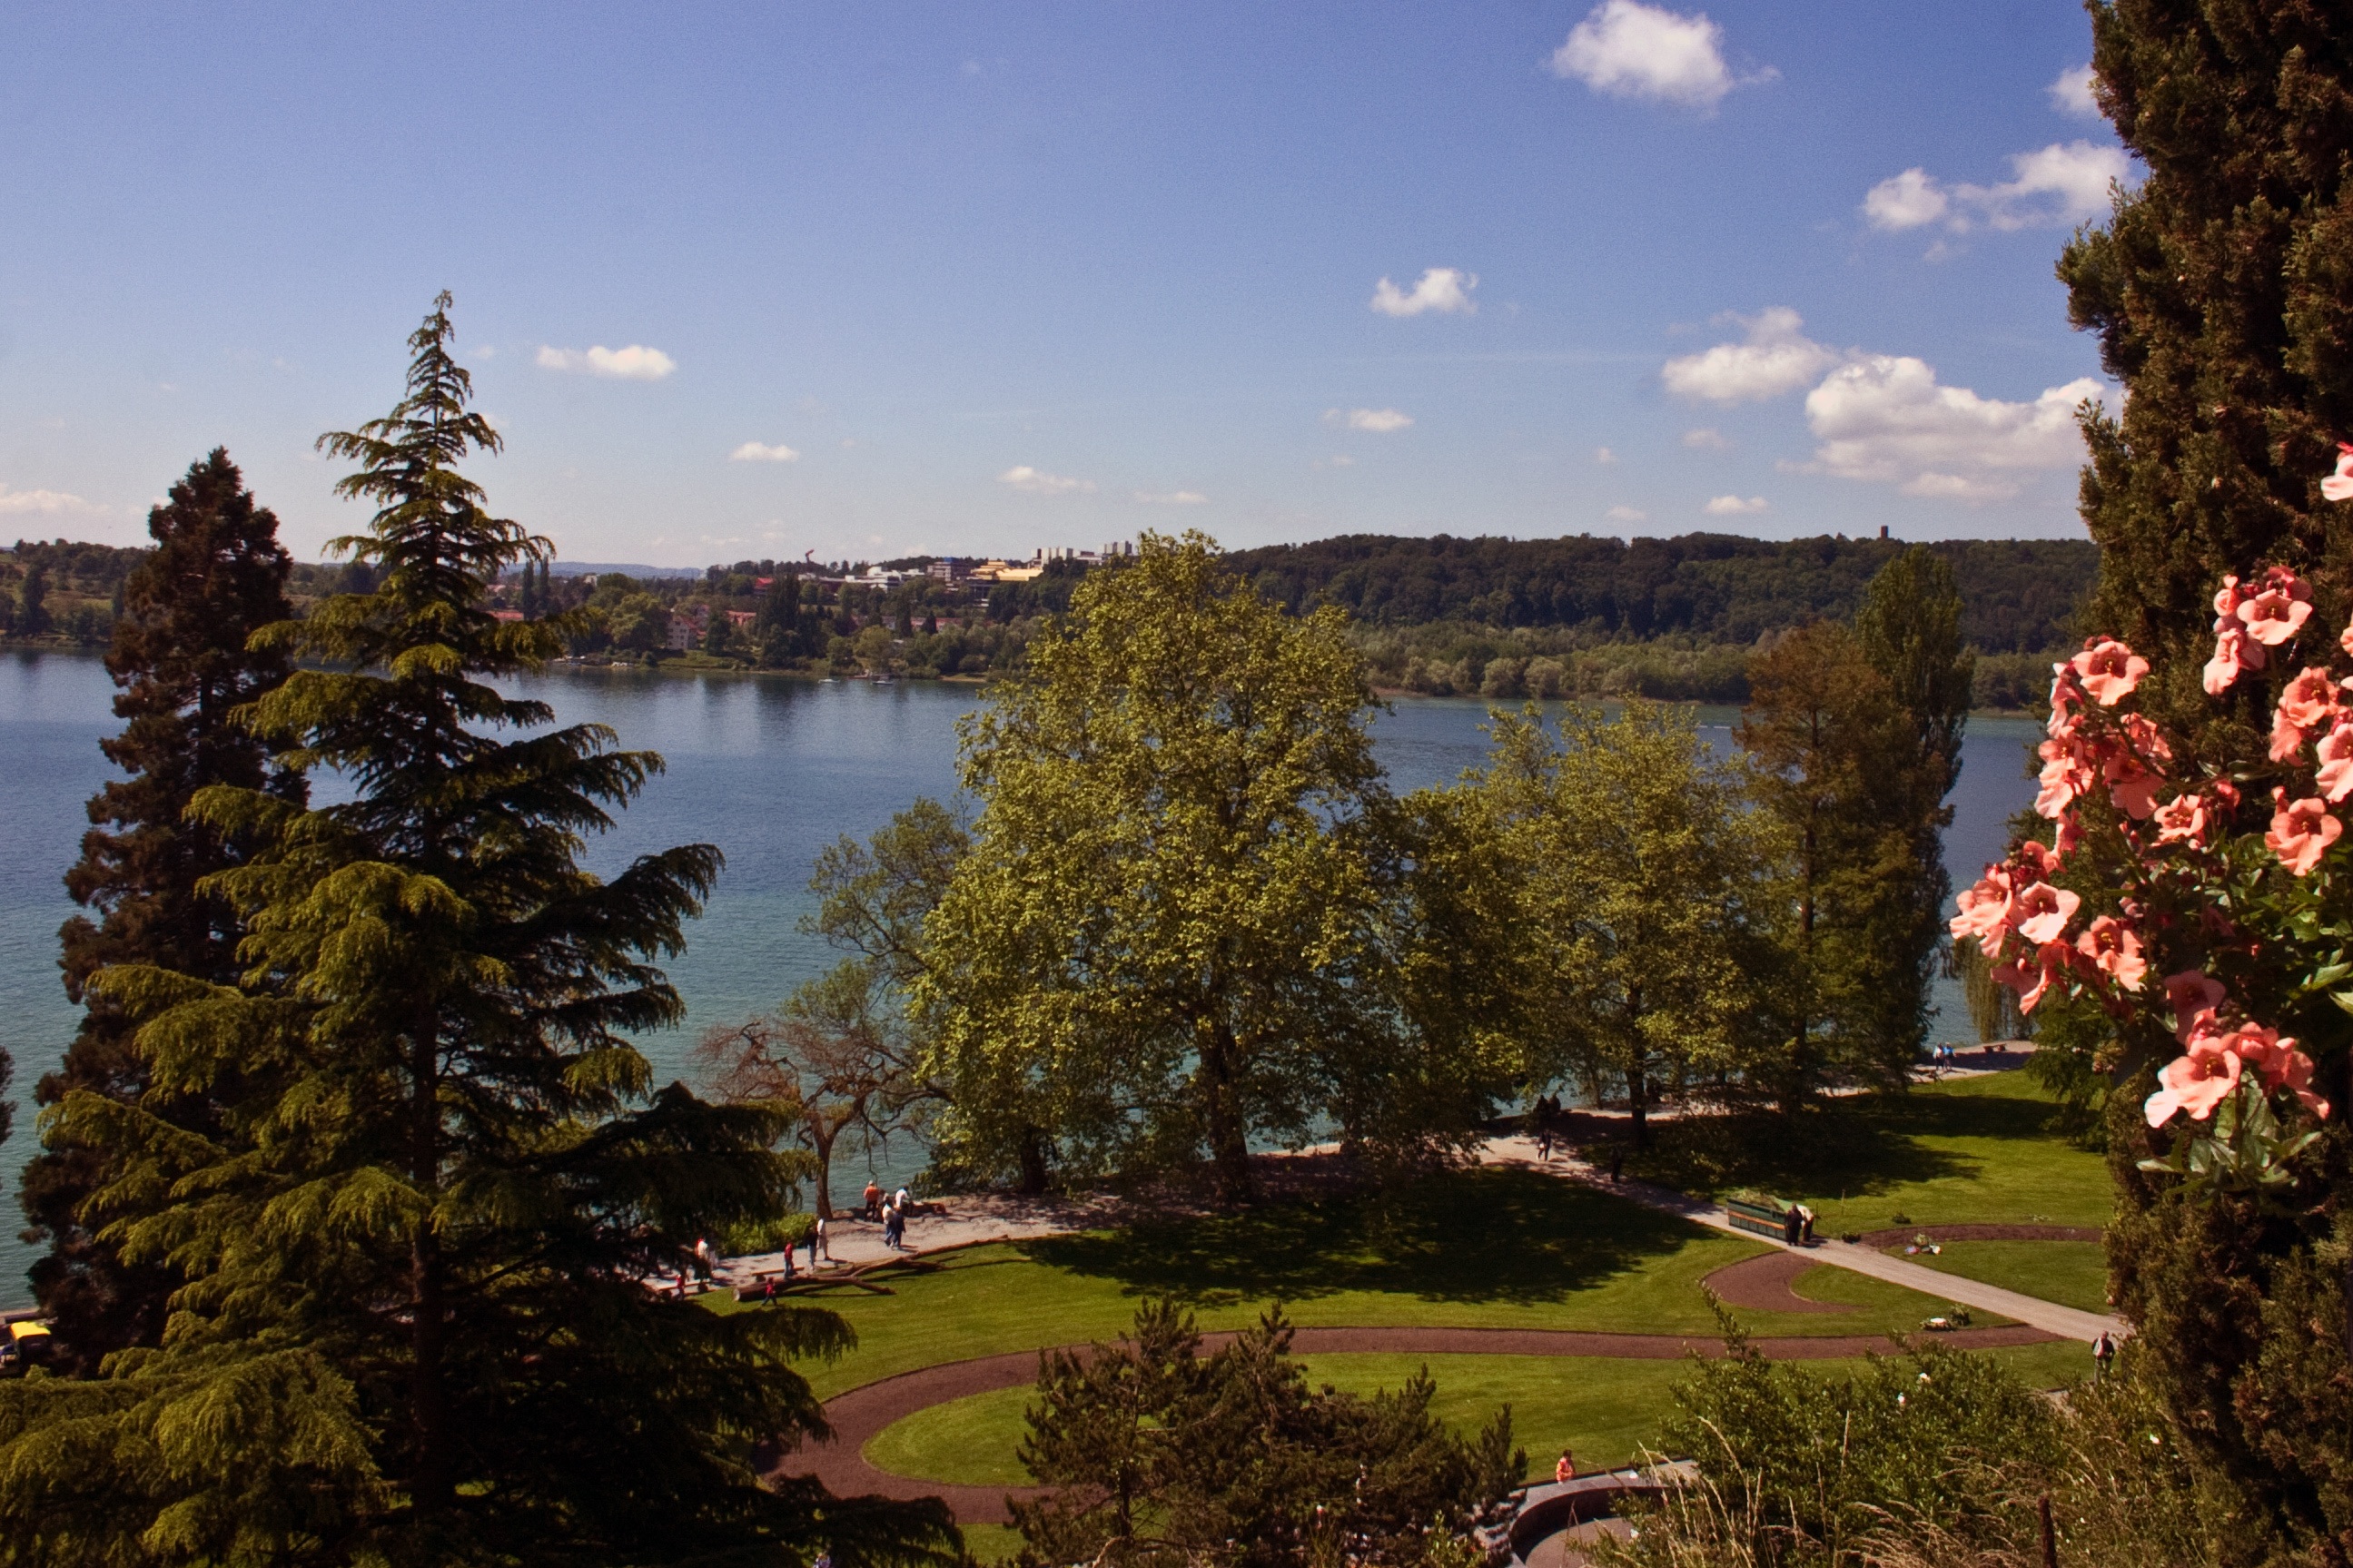
tree, plant, flower, autumn, park, garden, season, lake constance, mainau island, woody plant